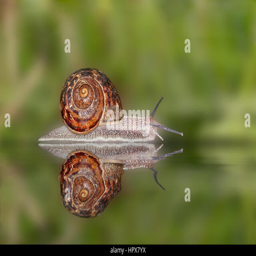
a garden snail with reflection